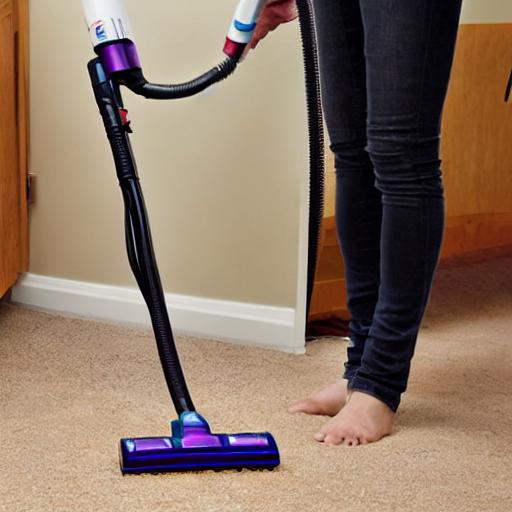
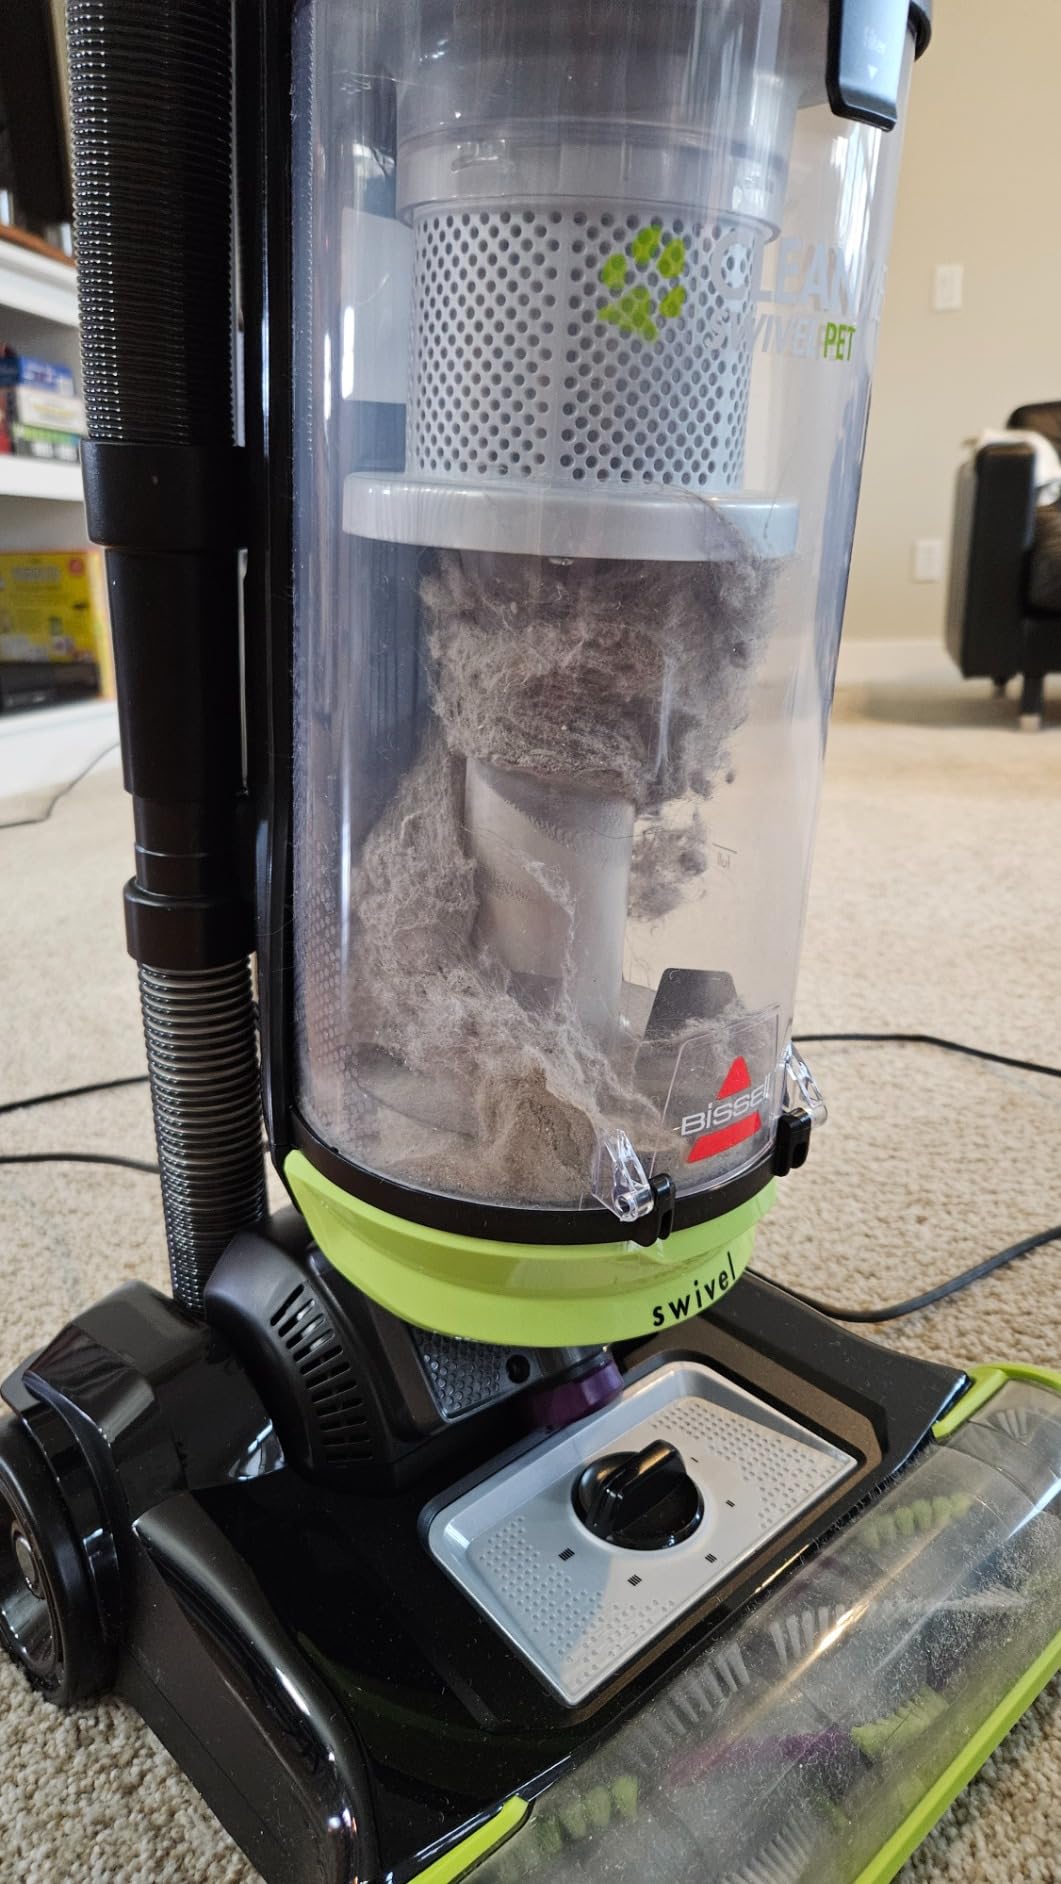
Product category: items_vacuum
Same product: no